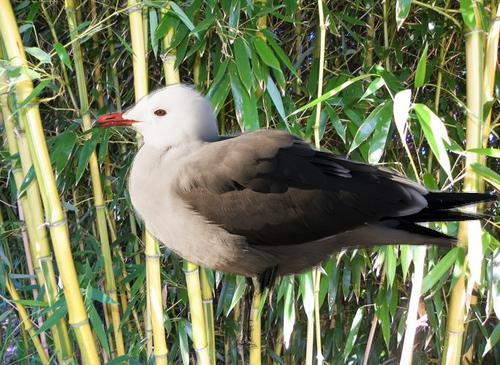
Bird species: Heermann_Gull
Bird type: waterbird
Background: land